Bresse house

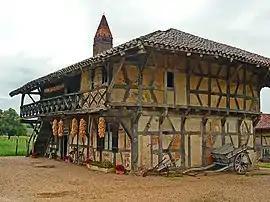
Bresse house and open-air museum in Courtes, in the French département of Ain

The large cantilevered roof is supported on corbels or buttresses, the eaves being further supported on a second set of shorter rafters, resulting in a double-pitched roof. The eaves enable equipment or supplies to be stored around the outside of the house and kept dry. They also enable corn cobs to be hung from the rafters to dry out.